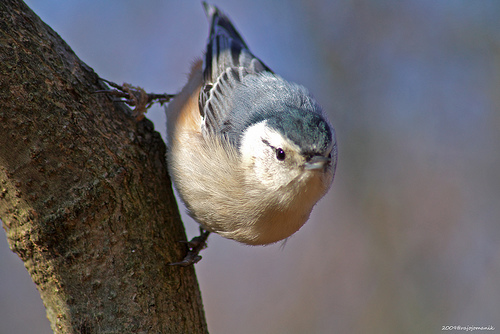
a bird with white breast and belly, black superciliary, and blackish blue nape and crown.
a round bird that is blue on its back, and crown with a white face and belly.
a bird with white throat, breast, belly, and has blue crown and bluish gray wings.
this small round bird has a beige belly and gray secondaries, it has black eyes and a small black bill.
this small bird has two main colors, tan on its belly and bluish grey on its wings.
this small bird has a grey-blue crown and nape, grey coverts and secondaries with white wing bras, and a cream colored face, throat, nape and belly.
the small bird is pale brown colored on its ventral side, has black crown, white cheek patch and small black eyes.
this bird is white with grey and has a very short beak.
the bird has a small bill and a tan belly and breast.
this bird has wings that are blue and has a white belly
Species: White Breasted Nuthatch